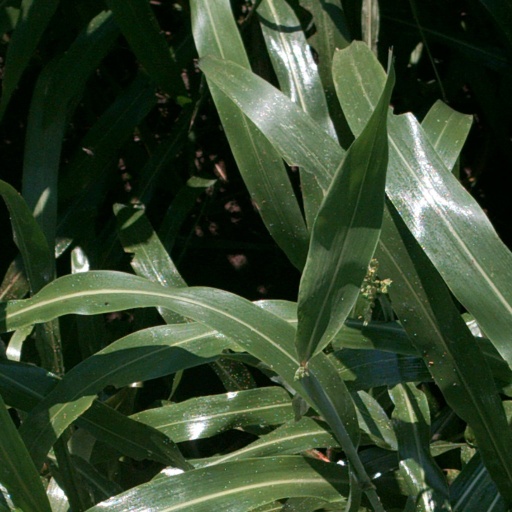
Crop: sorghum